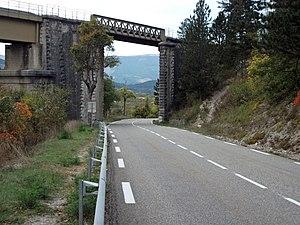
Route départementale 93 (anciennement route nationale 93) à 1,5 km au sud-sud-est de Luc-en-Diois, en direction de Valence. Passage sous la ligne ferroviaire Livron - Aspres (fermée pour travaux). La gare de Luc-en-Diois est située à plus d'un kilomètre par la route.
La route nationale 93, ou RN 93, est une ancienne route nationale du sud-est de la France ayant connu plusieurs tracés, d'abord de Fiancey à Sisteron puis à Aspres-sur-Buëch après rectification de tracé. Un autre raccordement entre la RN 86 et la RN 7 subsistait aussi entre Viviers et Pierrelatte. Toutes ces sections ont été déclassées.